History of the Slavic languages

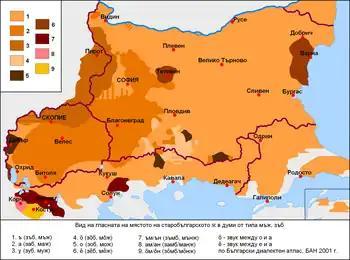
Main outcomes of the ǫ vowel in Eastern South Slavic dialects

Nasal vowels were initially retained in most Slavic dialects, but soon underwent further changes. Nasality is preserved in modern Polish, as well as in some peripheral dialects of Slovene (e.g. the Carinthian dialect group) and Bulgarian/Macedonian (e.g. around Thessaloniki and Kastoria). In other Slavic languages, however, the nasal vowels lost their nasality and merged with other vowels. The outcomes are as follows: